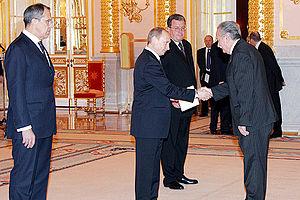
Augusto Aurelio Fabrega Donado est un diplomate panaméen et l'actuel ambassadeur du Panama en Russie.